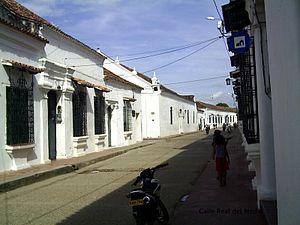
Santa Cruz de Mompox, Mompox ou Mompós, est une municipalité située au nord de la Colombie, dans le département de Bolívar, qui a su conserver son aspect colonial.